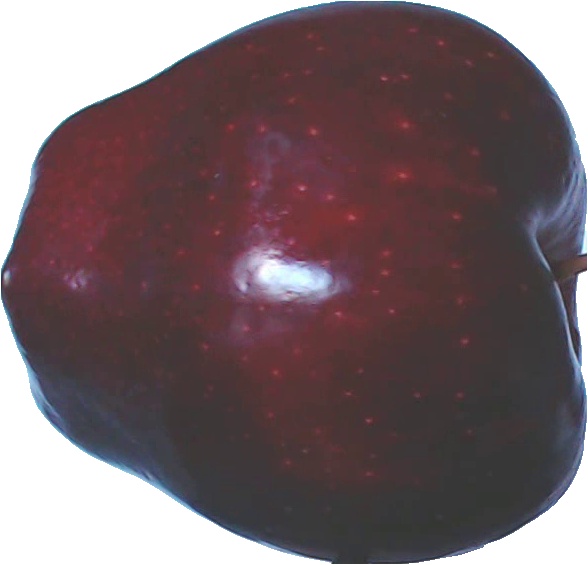
Label: apple_red_delicios_1